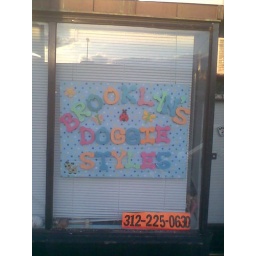
A real shop window on Halsted street in the Bridgeport neighborhood of Chicago.